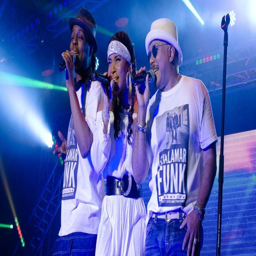
funk artist live on stage at the event here